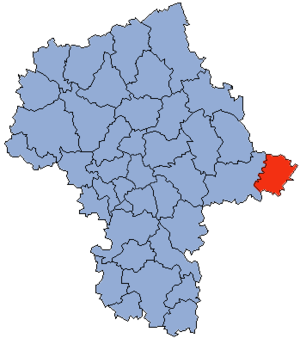
Le powiat de Łosice est un powiat de la voïvodie de Mazovie, dans le centre-est de la Pologne.